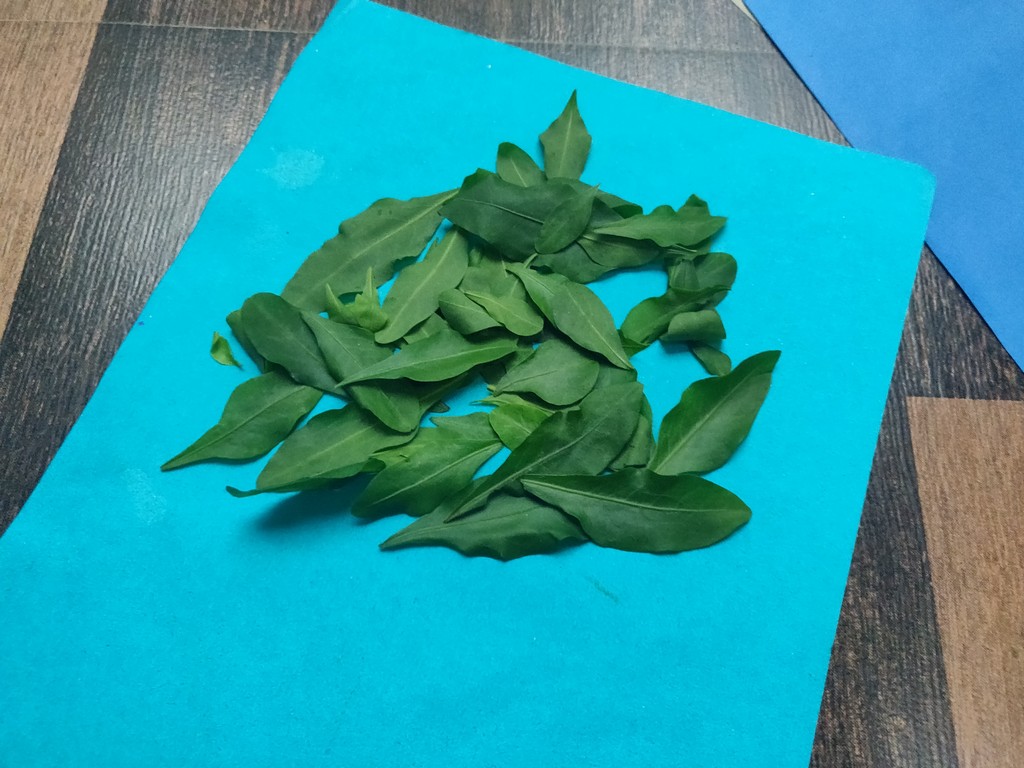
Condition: Healthy
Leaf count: multiple
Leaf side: unknown